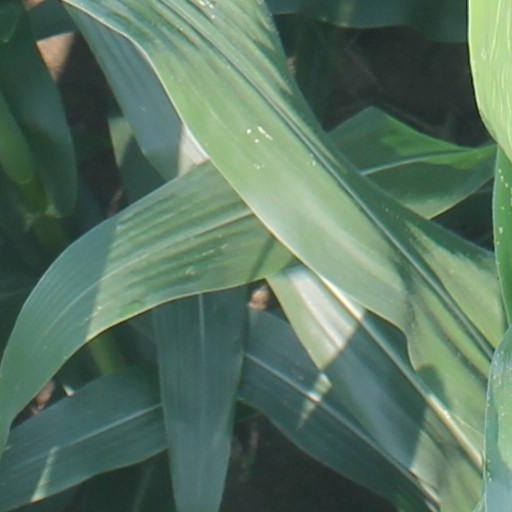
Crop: maize; corn